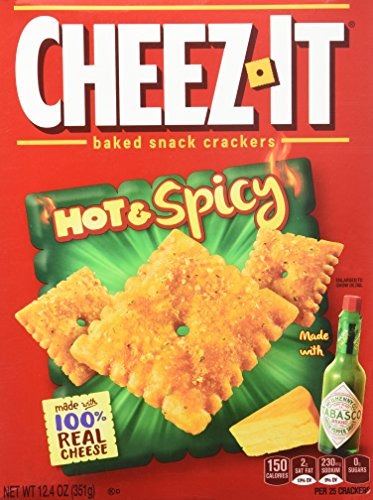
Item Name: Cheez-It Hot and Spicy Crackers, 12.4 Ounce (Pack Of 12)
Bullet Point: Pack Of Twelve, 12.4 Ounce (Total Of 148.8 Ounce)
Value: 148.8
Unit: Ounce

Price: 4.49